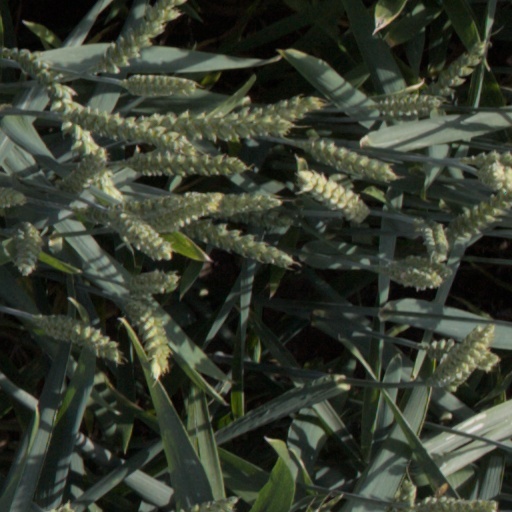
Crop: wheat